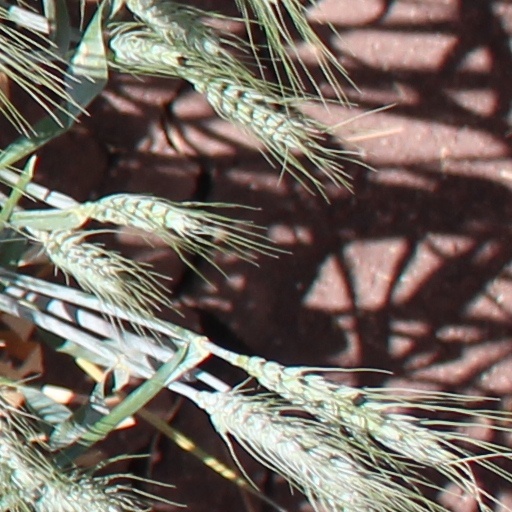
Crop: wheat